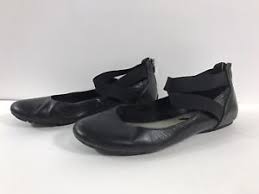
Label: Ballet Flat